A Crack Up at the Race Riots

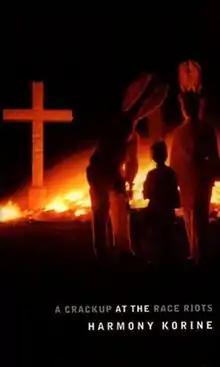

A Crack Up at the Race Riots is a novel written by Harmony Korine, writer of such cult films as "Kids" and "Gummo". The book was published in 1998 by Doubleday. A new edition was later published by Drag City.